List of breweries in Idaho

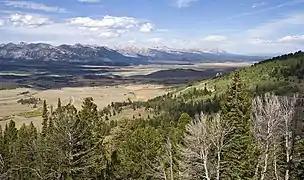
Sawtooth Valley, Idaho

Breweries in Idaho produce many different styles of beer. Some breweries package their beer in bottles or cans for retail sale. Some breweries produce kegs of beer, to be sold on draft at taverns and restaurants, or at the brewery's own tap room. Brewpubs combine brewing operations with full-service restaurants. Commercially licensed breweries use one or several of these methods to sell their products.